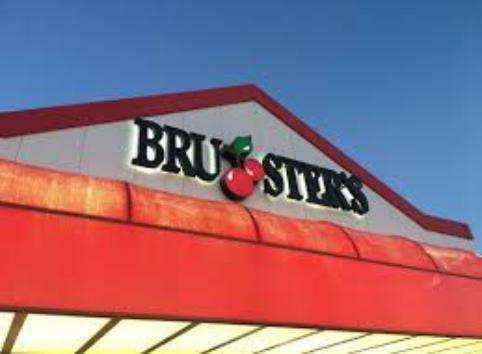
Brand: Bruster's Ice Cream
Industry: Food